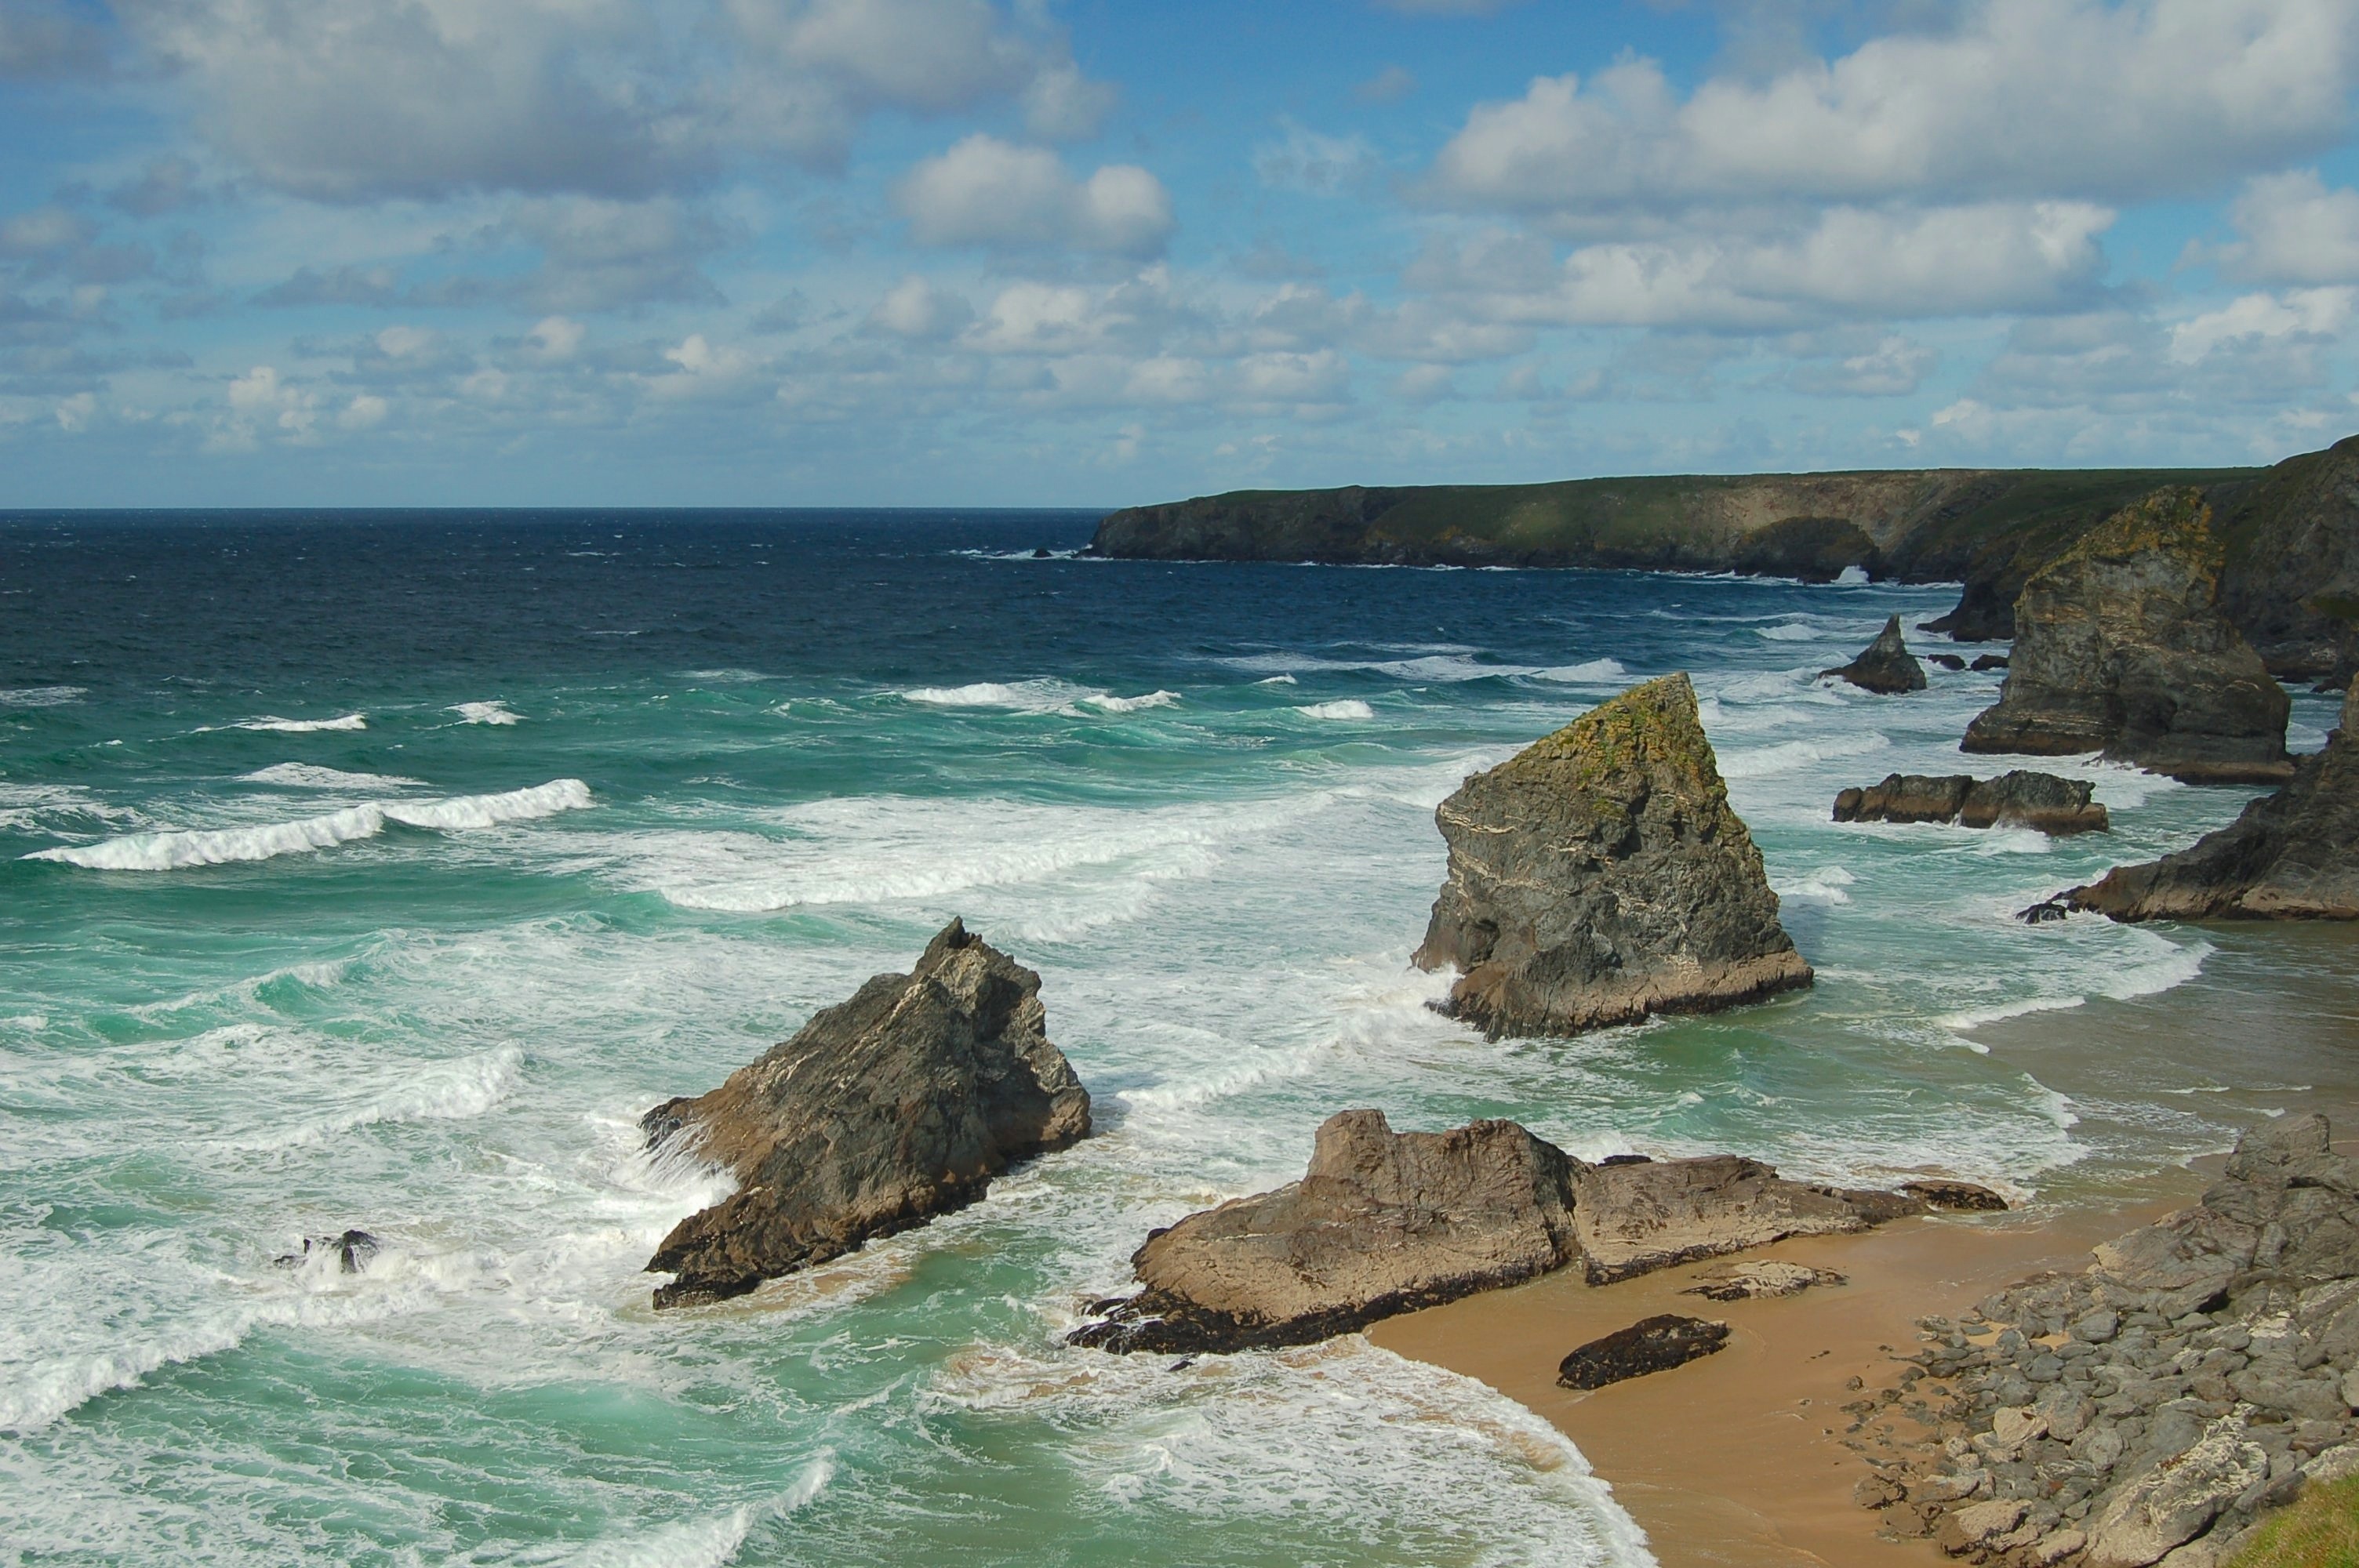
beach, sea, coast, water, rock, ocean, sky, shore, wave, vacation, cliff, cove, scenic, bay, stack, terrain, material, body of water, rocks, england, clouds, cornwall, cape, islet, united kingdom, landform, geographical feature, wind wave